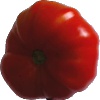
Label: Tomato 3